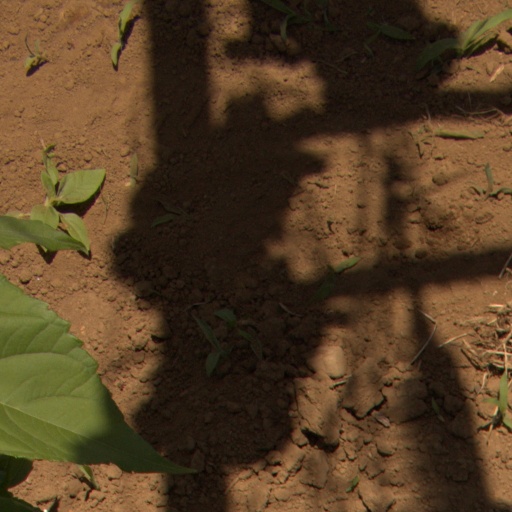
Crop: Jerusalem artichoke